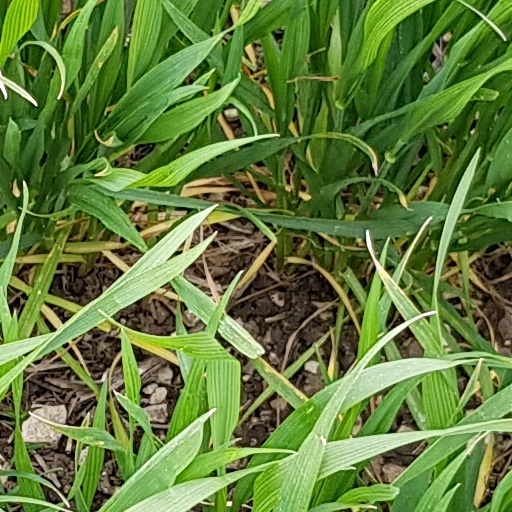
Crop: wheat